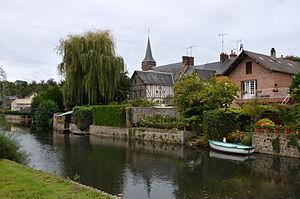
La Charentonne à Broglie, Eure, France.
Broglie [bʁɔgli] est une commune française située dans le département de l’Eure, en région Normandie